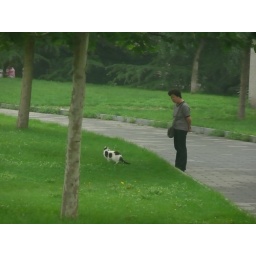
This woman was walking her cat in a park. We did not see very many cats or dogs in China.